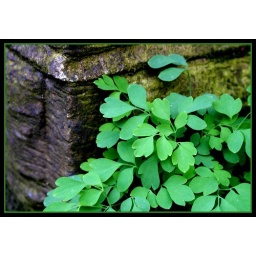
Little plant beside a stone wall